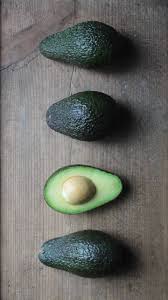
Label: Avocado